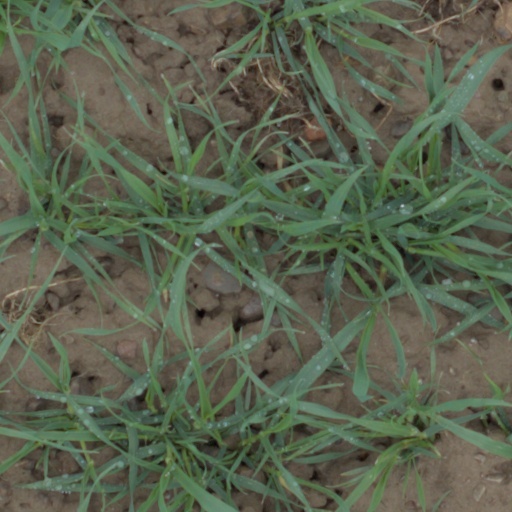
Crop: wheat